Richard Jones Berwyn

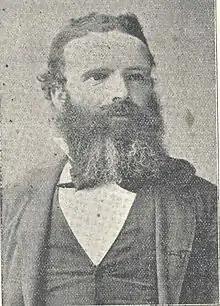
R.J.Berwyn

Richard Jones Berwyn (October 1837 – 25 December 1917) was an early Welsh colonist in Patagonia.